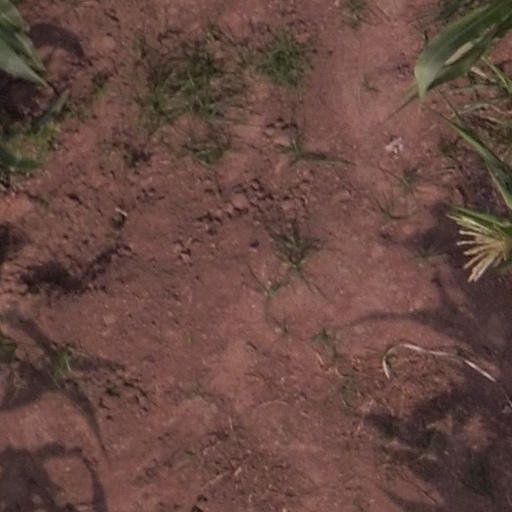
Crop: maize; corn